Ulrike Fitzer

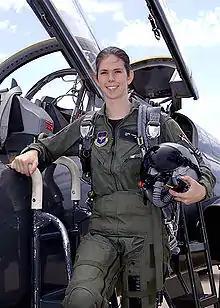
Major Ulrike Fitzer

Ulrike Fitzer (née Flender; born 1982 in Aidlingen) is a German Air Force pilot.